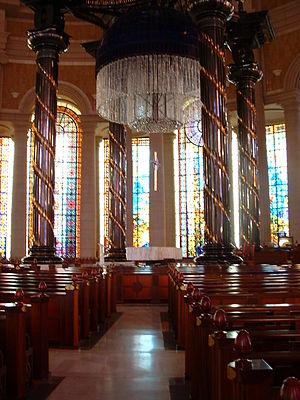
Basilique de Yamoumoussoukro (Côte d'Ivoire), vue intérieure, le lustre et la croix en dessous, phénoménaux
La basilique Notre-Dame de la Paix de Yamoussoukro est l’édifice religieux catholique le plus grand au monde. Son apparence rappelle celle de la basilique Saint-Pierre à Rome. Située à Yamoussoukro, capitale de la Côte d'Ivoire, son emplacement a été choisi par le premier président du pays, Félix Houphouët-Boigny, en 1983. Le livre Guinness des records l'a reconnu en 1989 comme l'édifice religieux chrétien le plus large au monde. La basilique est un lieu fervent de la foi catholique en Afrique.